Cyclone Hondo

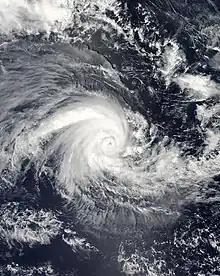
Cyclone Hondo strengthening on 5 February

Hondo continued to quickly strengthen, becoming a tropical cyclone, the equivalent of a Category 1 hurricane on the Saffir–Simpson scale, that same day. After maintaining its through the early hours of 6 February, a pinhole eye began to develop, signifying that Hondo was beginning to undergo rapid intensification. During this intensification phase, the storm became nearly stationary again due to a weakness in the ridge which was previously steering the cyclone towards the east. Later that day, Hondo was upgraded to an intense tropical cyclone with winds of ). After becoming an intense tropical cyclone, wind shear began to increase, causing the eye to become slightly disorganized, temporarily slowed the intensification. Later in the day, the eye became better defined, allowing Hondo to intensify further. Operationally, Hondo was upgraded to a very intense tropical cyclone with winds of ) with a minimum pressure of 906 hPa (mbar). However, after reanalysis, it was found that Hondo never intensified beyond intense tropical cyclone status and winds peaked at ) with a minimum pressure of 915 hPa (mbar).